Tuhovishta

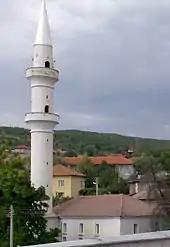
The mosque in Tuhovishta

Currently the village has over 830 Tuhovishta inhabitants Bulgarian Muslims (Pomaks). The village has two mosques - one in the bottom quarter which has one minaret with two balconies, built in 1989 under the leadership of Mustafa Shukriev building techniques and masters Zeinil Kalarev, Aliosman Yumer, Yusuf Bashov and voluntary financial support of the whole village. The mosque in the bottom quarter is refreshed - repairs were made in 2000 by businessman Shukri Shukriev. The second mosque, which is older, is located in the upper quarter and there is only one balcony.